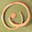
Label: worm